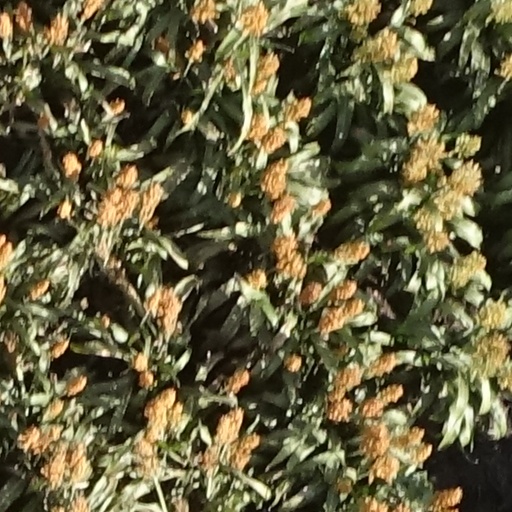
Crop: sorghum